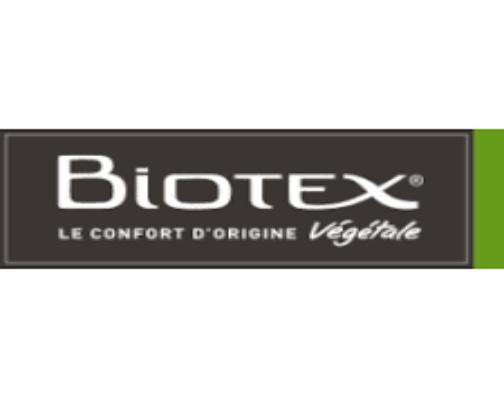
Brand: Biotex
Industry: Necessities